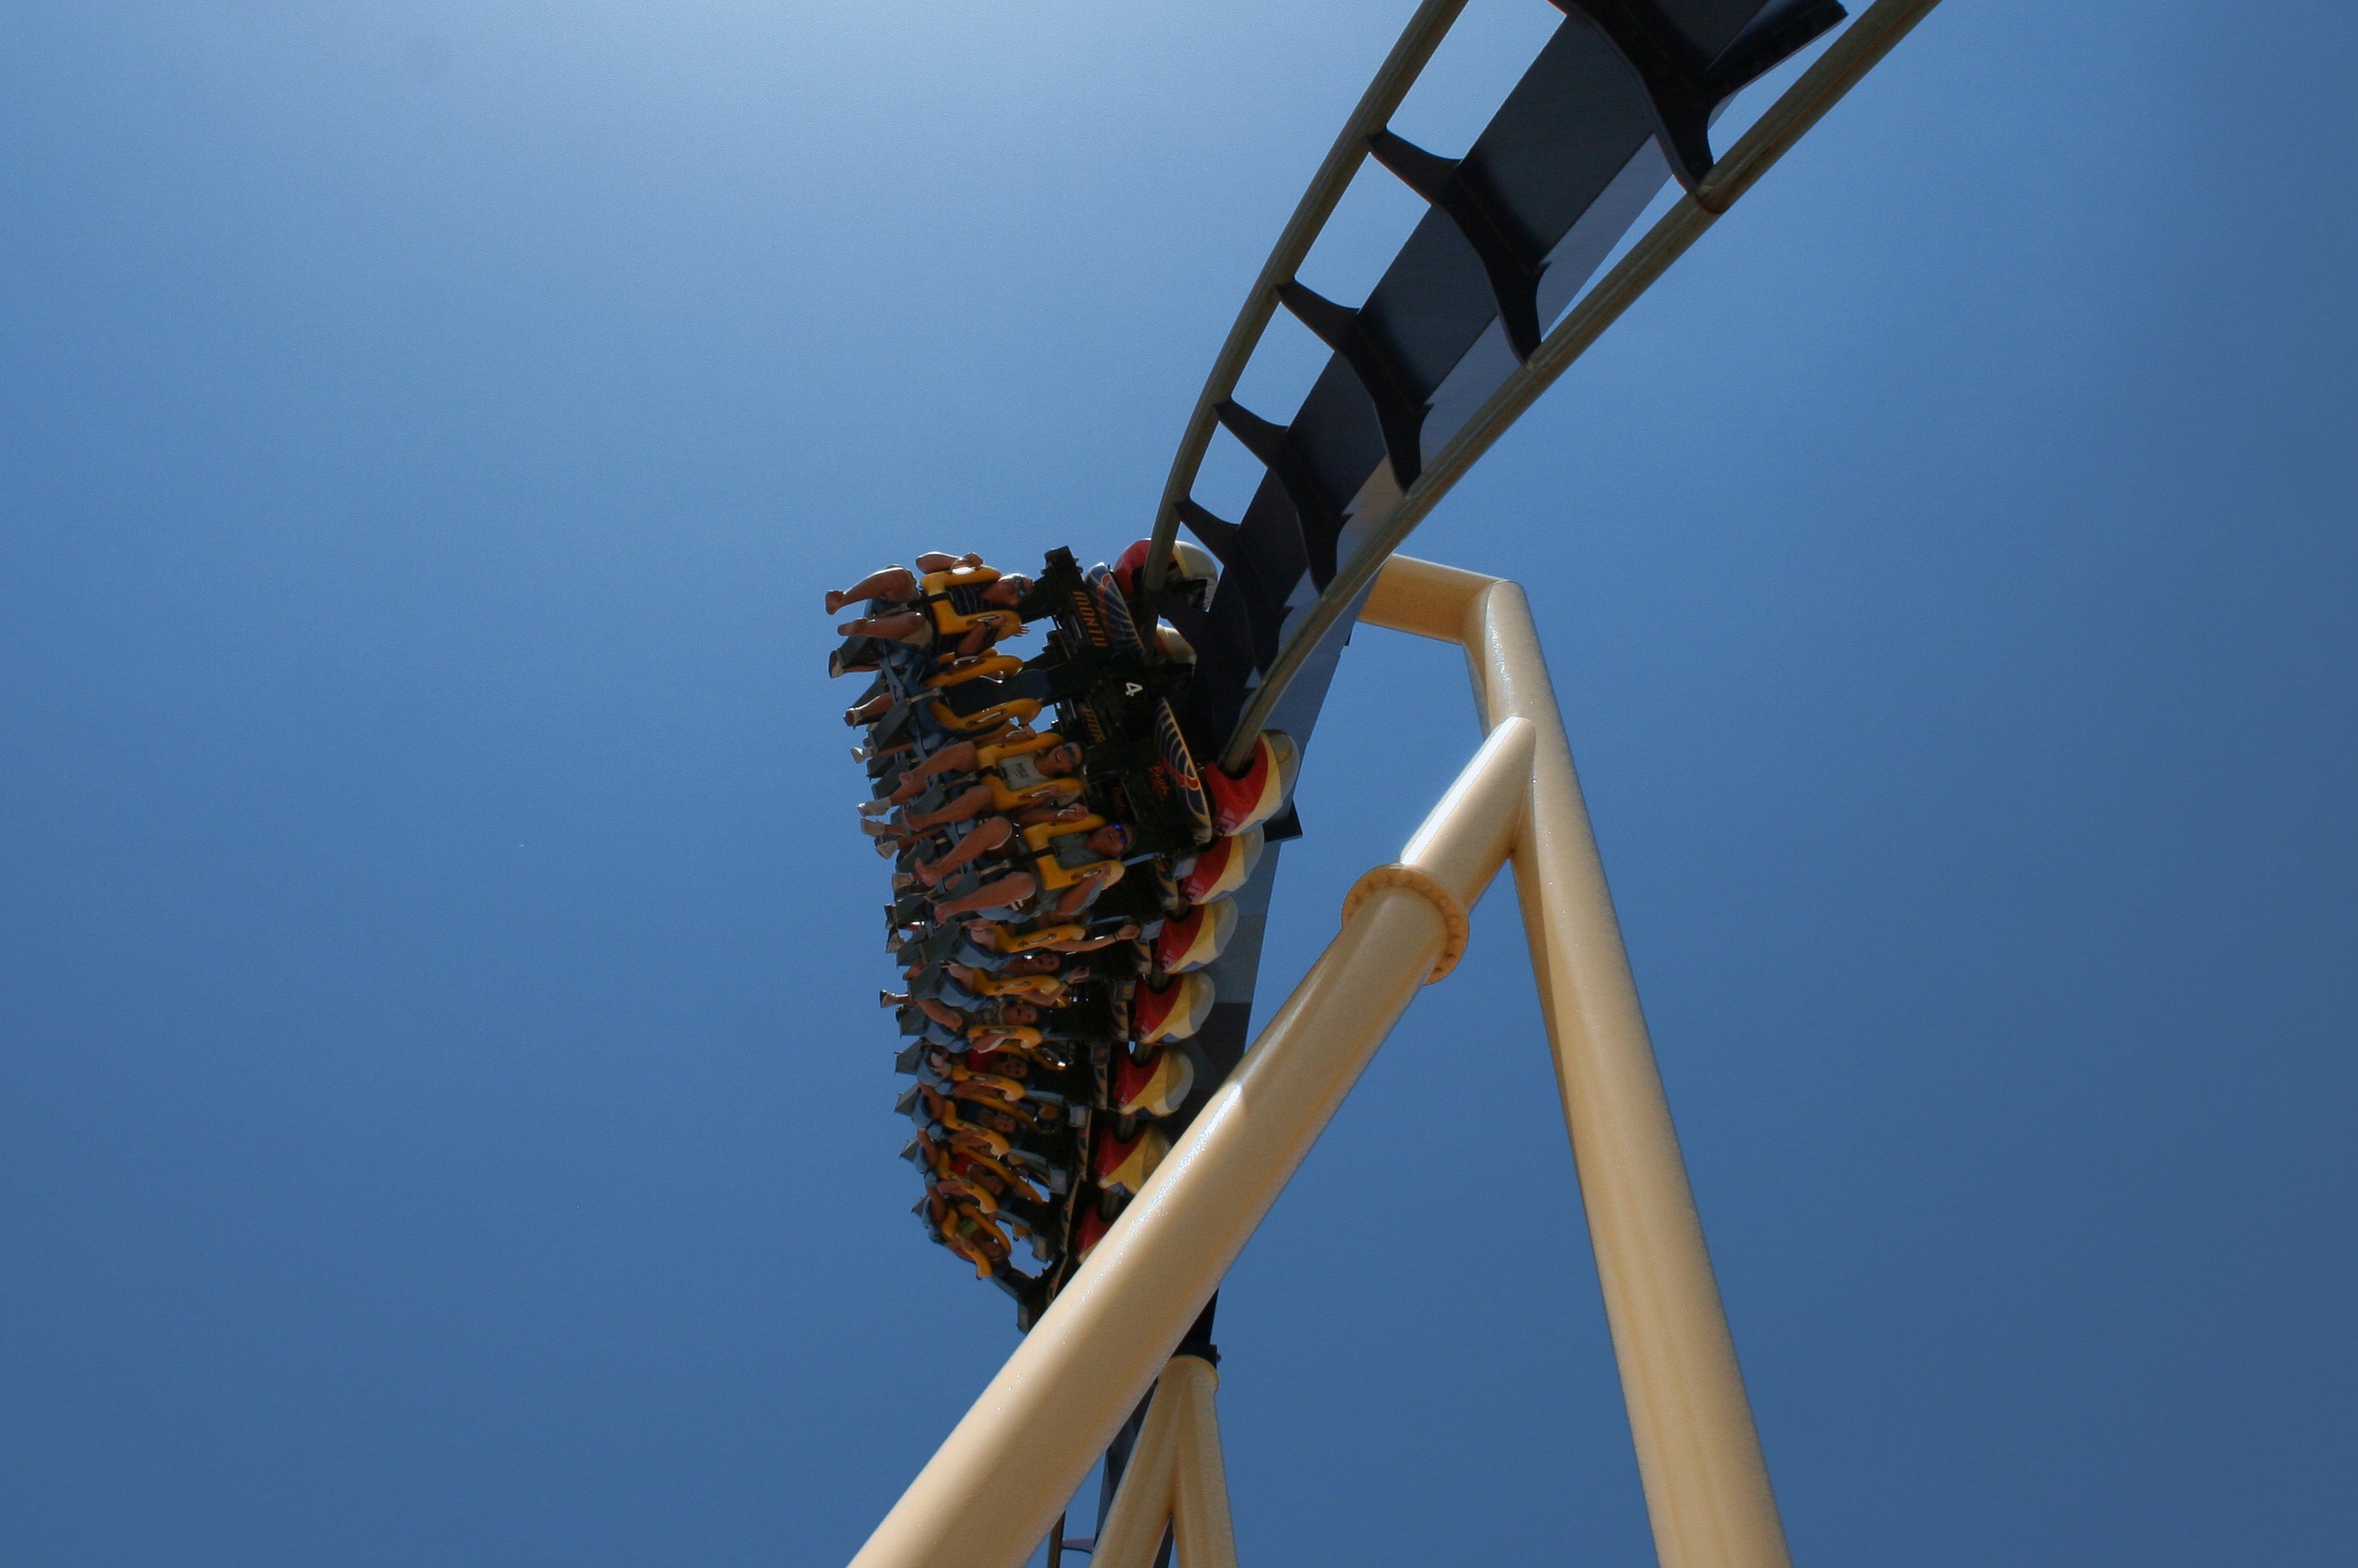
sky, wind, recreation, amusement park, mast, park, ride, blue, attraction, speed, movement, leisure, roller coaster, theme park, fun, pleasure, adrenaline, amusement ride, outdoor recreation, nonbuilding structure